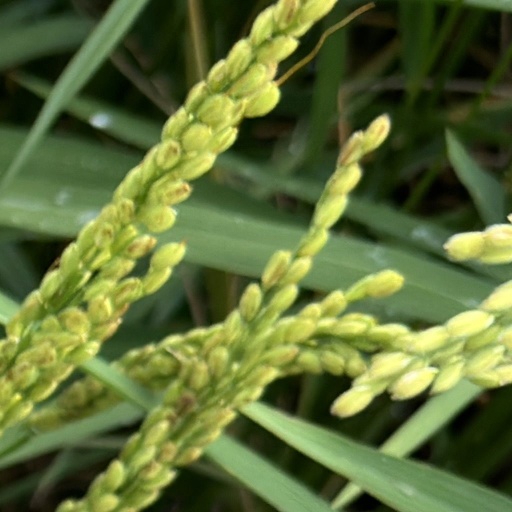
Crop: rice